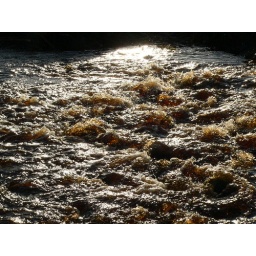
peat laden water cascading over shallow rocks before the sea